South African Class 16 4-6-2

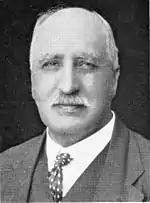
D.A. Hendrie

The design of the Class 16 closely followed that of Hendrie's Class 15 4-8-2 Mountain type which was introduced at the same time from the same builders and many parts were made interchangeable.